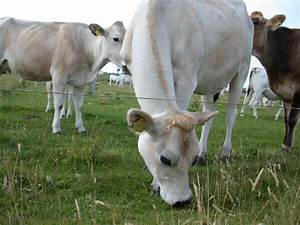
Label: mucca